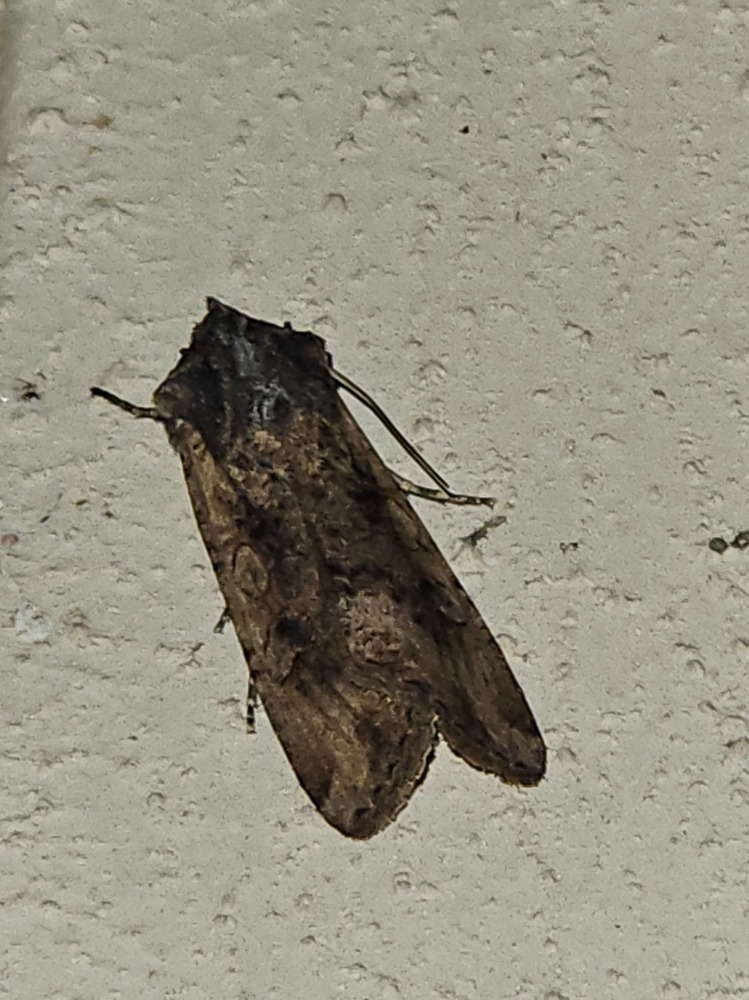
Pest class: cutworms